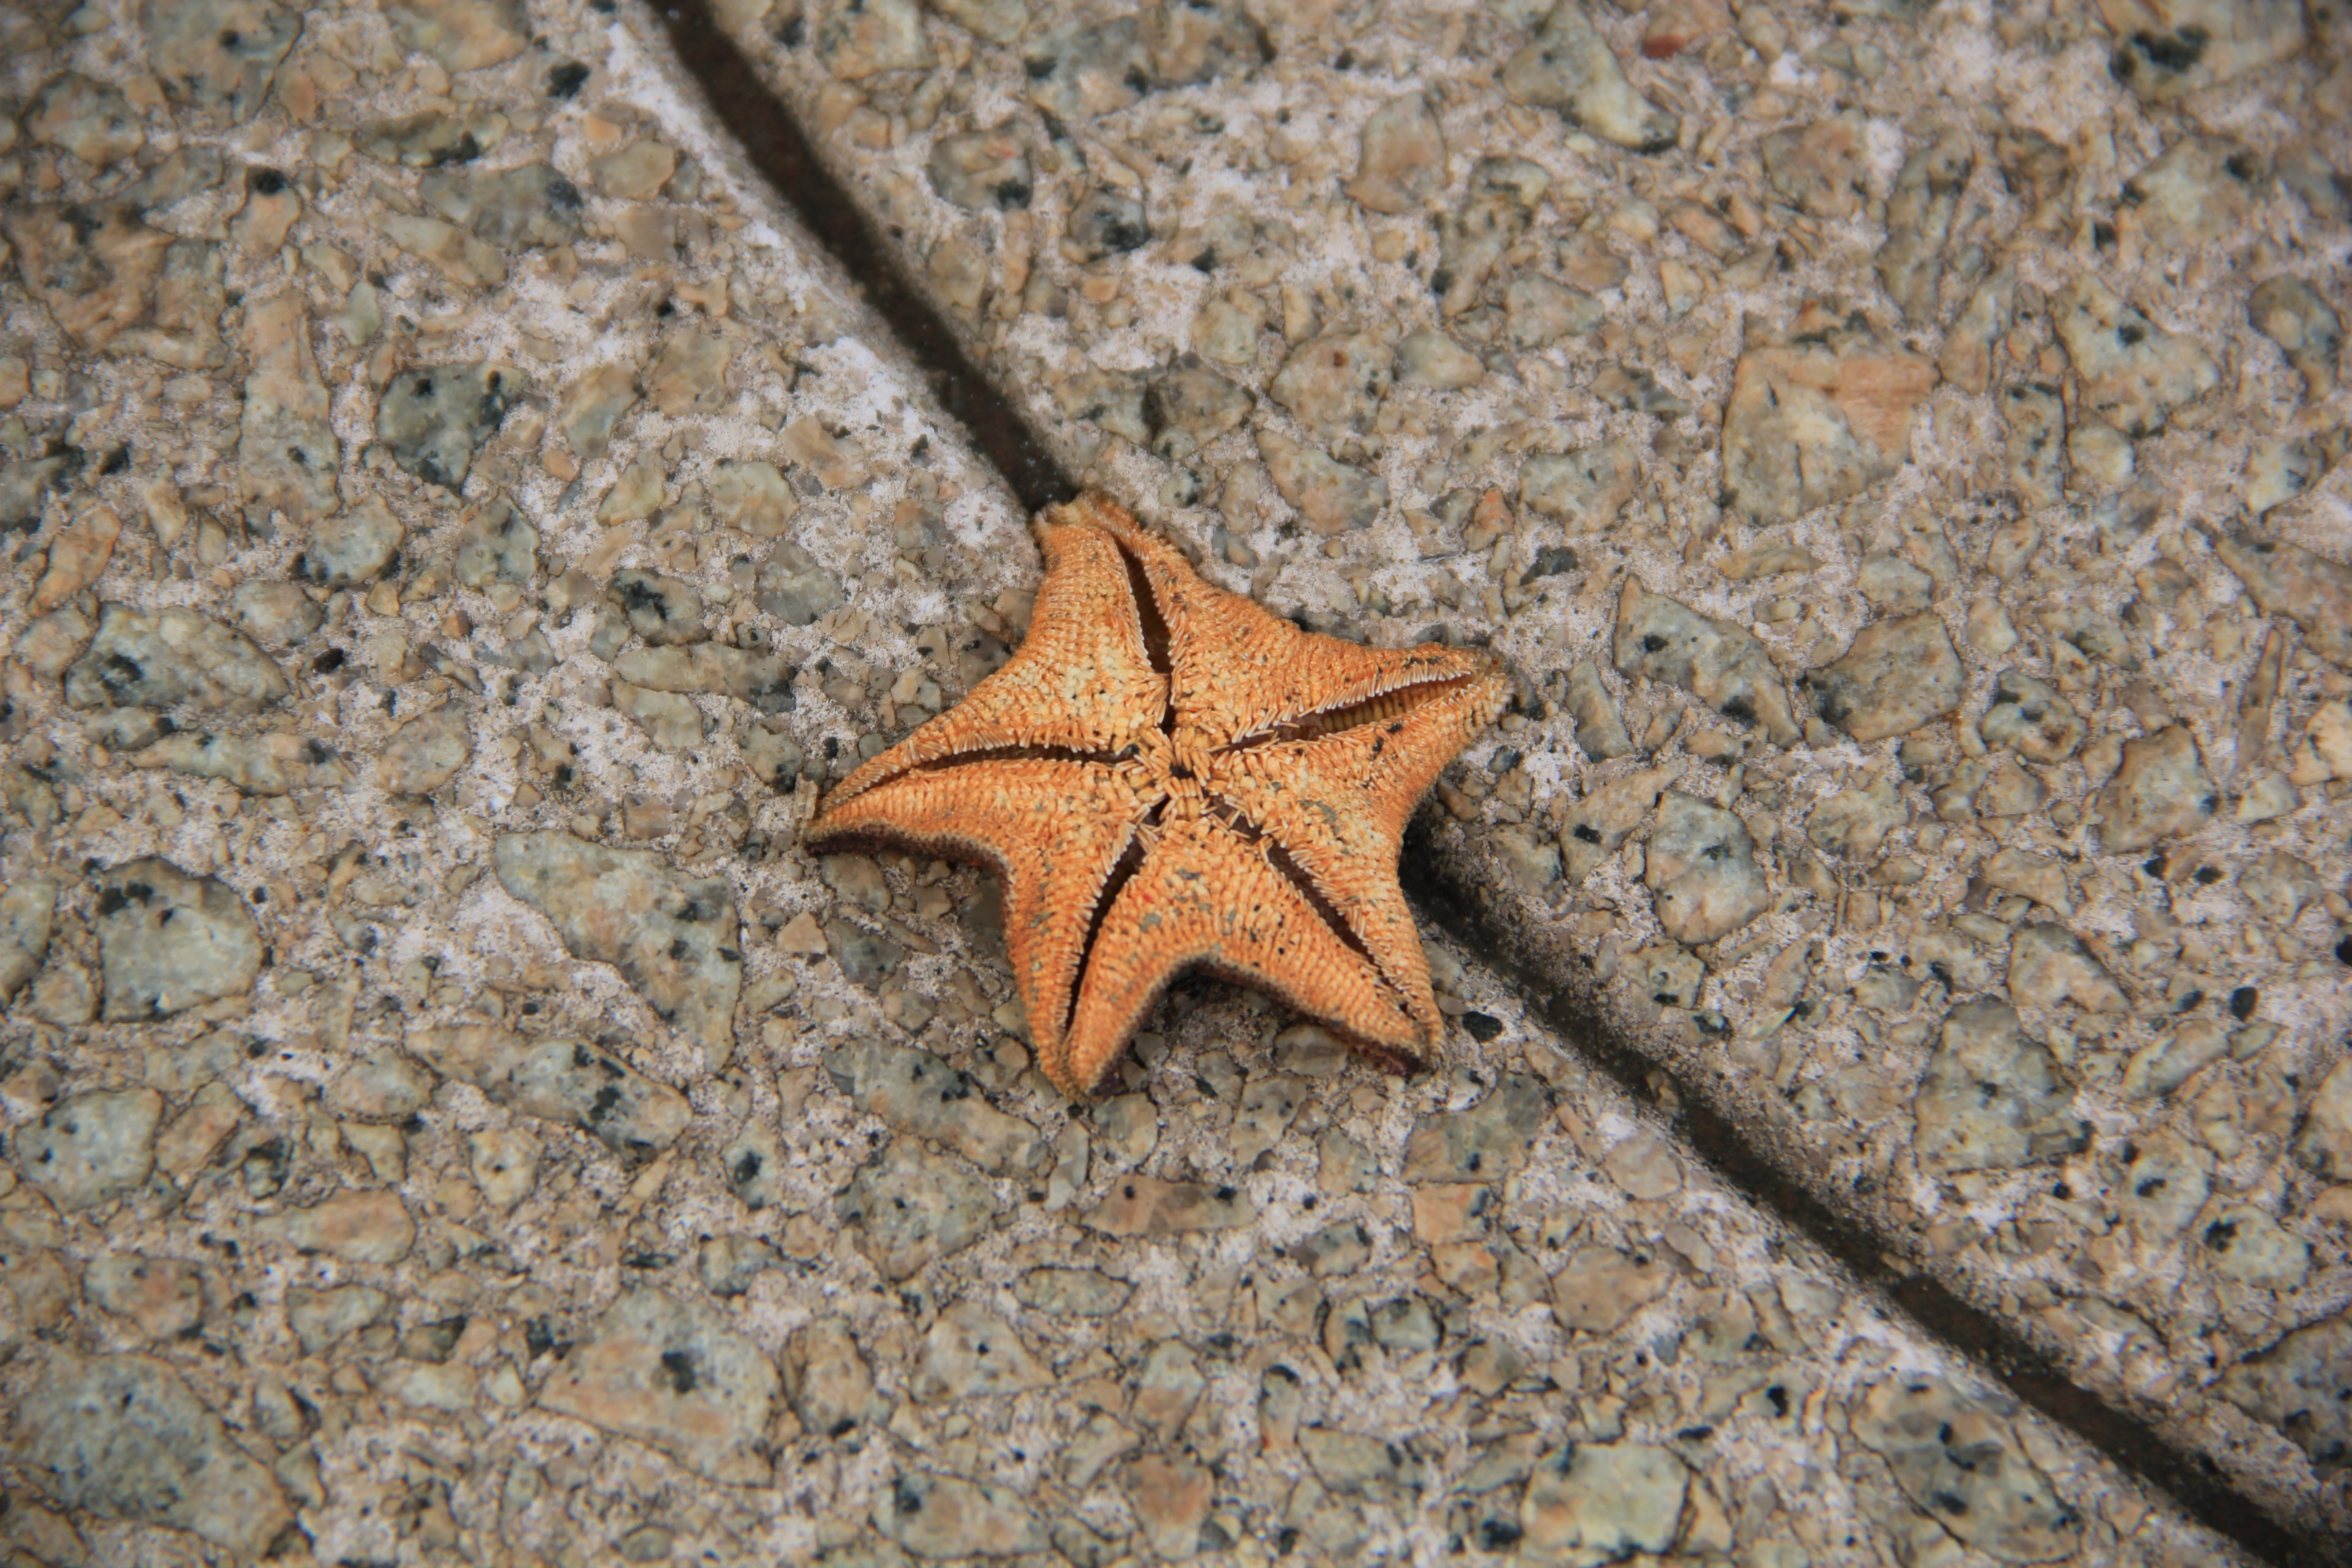
tree, nature, branch, star, leaf, insect, soil, aquatic, dried, colorful, fauna, starfish, invertebrate, sea star, echinoderm